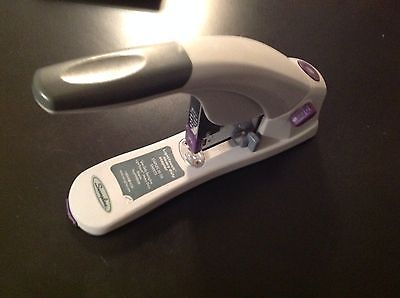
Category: stapler